Rhinemaidens

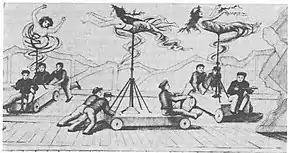
A contemporary picture of the machinery used for the swimming Rhinemaidens at the 1876 premiere of the "Ring", as seen from backstage

From the first complete production of the "Ring", at the Bayreuth Festspielhaus in 1876, it was established that the Rhinemaidens should be depicted in conventional human form, rather than as mermaids or with other supernatural features, notwithstanding Alberich's insult to Wellgunde: "Frigid bony fish!" ("Kalter, grätiger Fisch!"). The staging of their scenes has always been a test of ingenuity and imagination, since Wagner's stage directions include much swimming and diving and other aquatic gymnastics. Traditionally, therefore, much use has been made of backdrops and lighting to achieve the necessary watery effects. Until the Second World War, under the influence of Cosima Wagner and her (and Wagner's) son Siegfried, a policy of "stifling conservatism" was applied to Bayreuth stagings of the "Ring" operas. Although there had been some innovation in productions staged elsewhere, it was not until the postwar revival of the Festival in 1951 that there were any significant changes in Bayreuth's presentation of the "Ring" operas. Since 1976, in particular, innovation at the Festival and elsewhere has been substantial and imaginative.